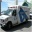
Label: ambulance